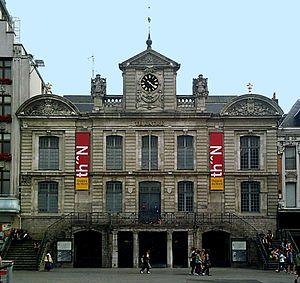
Le théâtre du Nord à Lille (Nord).
Lille, ville principale de l'une des principales aires urbaines de France dispose d'une vie culturelle riche et diversifiée.